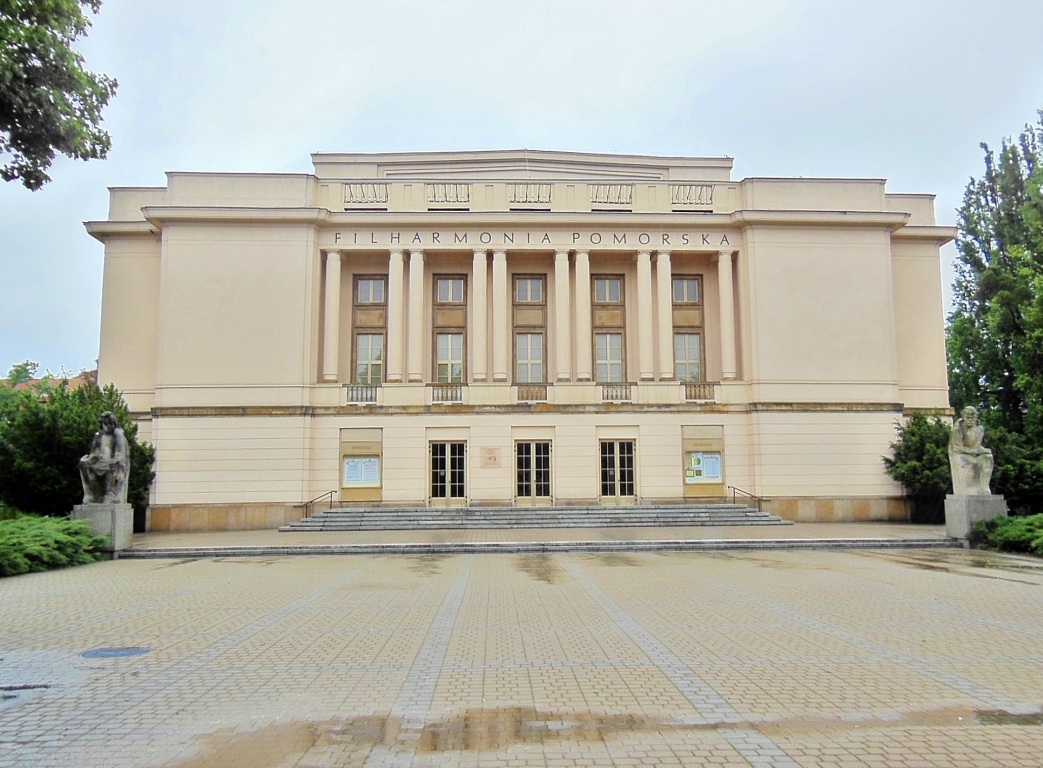
architecture, building, palace, plaza, square, facade, property, front, tourist attraction, estate, courthouse, classical architecture, filharmonia pomorska, concertt hall